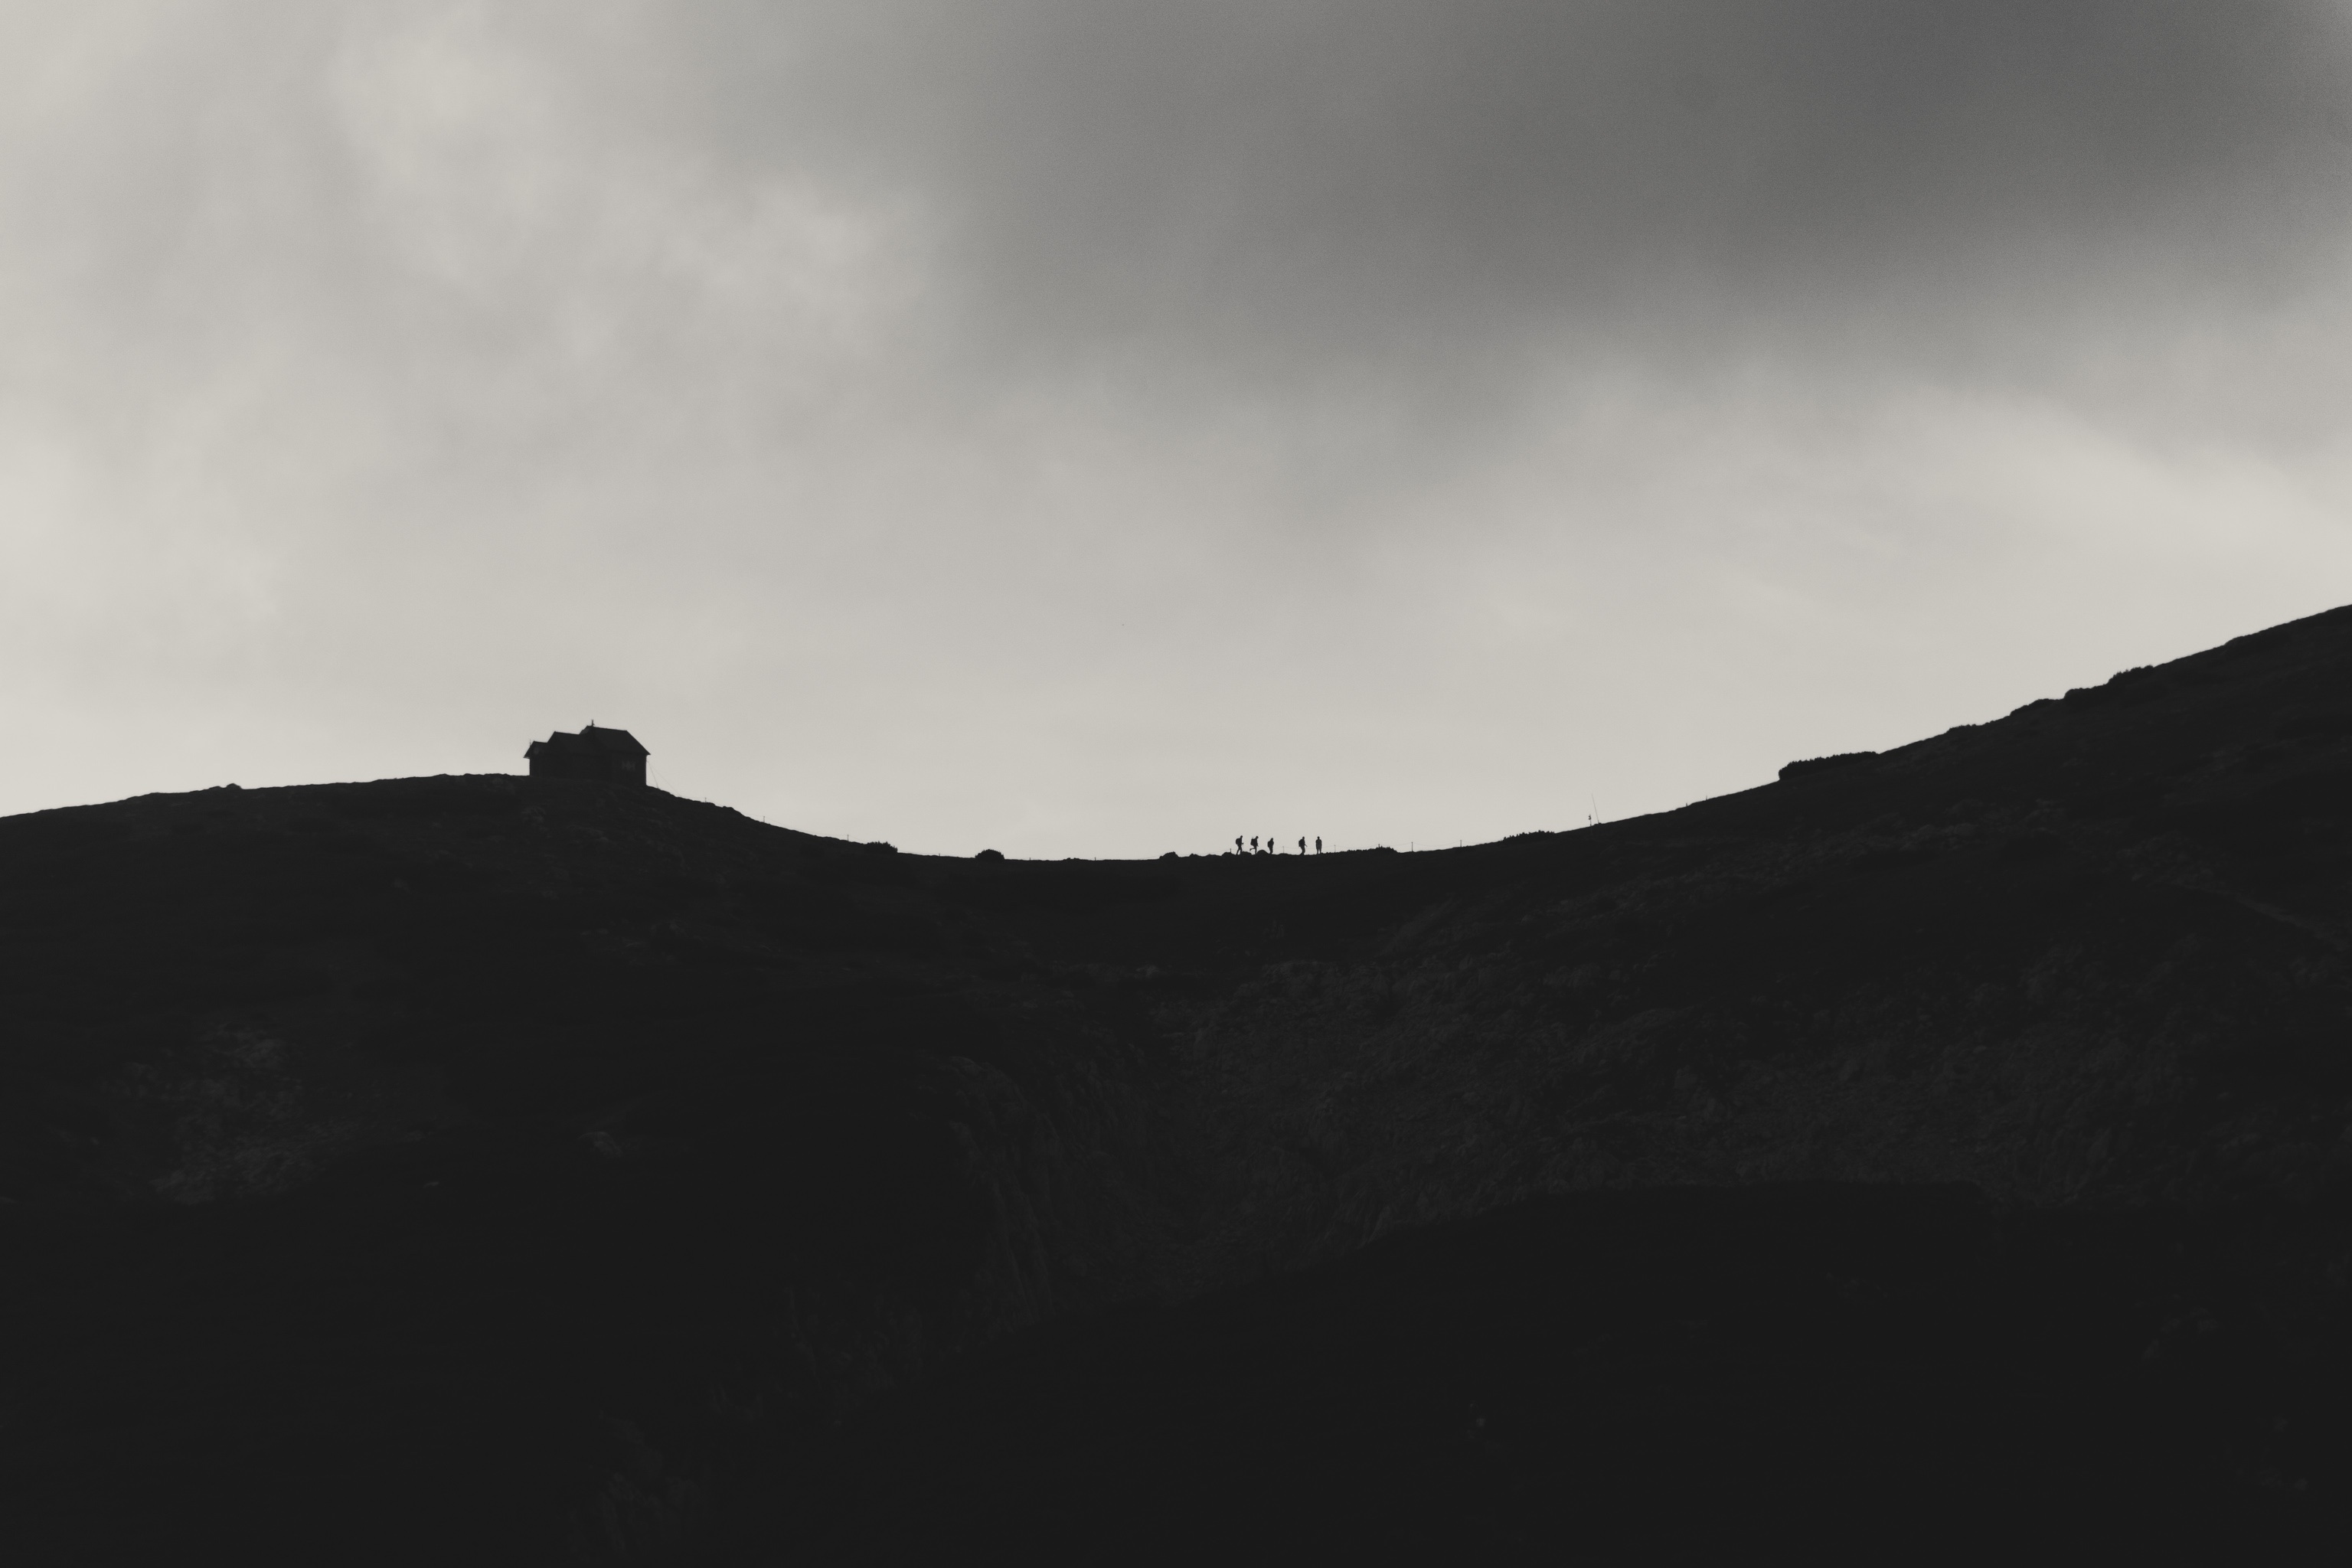
sea, coast, sand, horizon, mountain, snow, cloud, black and white, sky, white, sunlight, morning, hill, wave, dawn, dusk, darkness, black, monochrome, terrain, landform, monochrome photography, atmospheric phenomenon, atmosphere of earth, mountainous landforms